Jim Neilson

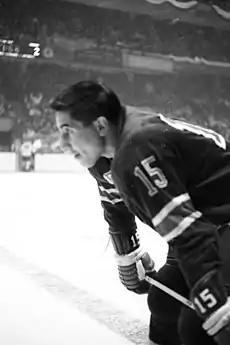
Neilson with the New York Rangers in 1965

From age 17 to 19, Neilson played three seasons of Junior A hockey for the Prince Albert Mintos in the Saskatchewan Junior Hockey League. He scored 21 goals and 33 assists in 57 games as a defenseman in his first year of junior. This was enough for professional scouts to determine that this six-foot-two, 205-pound defenceman, could add depth, grit, and talent to an NHL roster. In August of 1961, He was invited to try out for the New York Rangers but subsequently did not make the 1961-62 Rangers roster, instead, he continued to improve and play for an associated Ranger's minor league team, the Kitchener-Waterloo Beavers in the EPHL, where he put up a respectable 42 points in 70 games. He was named the EPHL's 1961 rookie of the year, selected by sports journalists in league cities. The following year, Neilson made the opening night roster for the New York Rangers where he would play the next twelve seasons. In the 1967-68 season, he was nominated for the Norris Cup, the annual award for the best defenseman in the National Hockey League. He placed second in the voting and was runner-up to the winner for that season, Bobby Orr. He was traded by the Rangers before the 1974-75 NHL season to the fledgling California Golden Seals, which played out of the Bay Area in California.